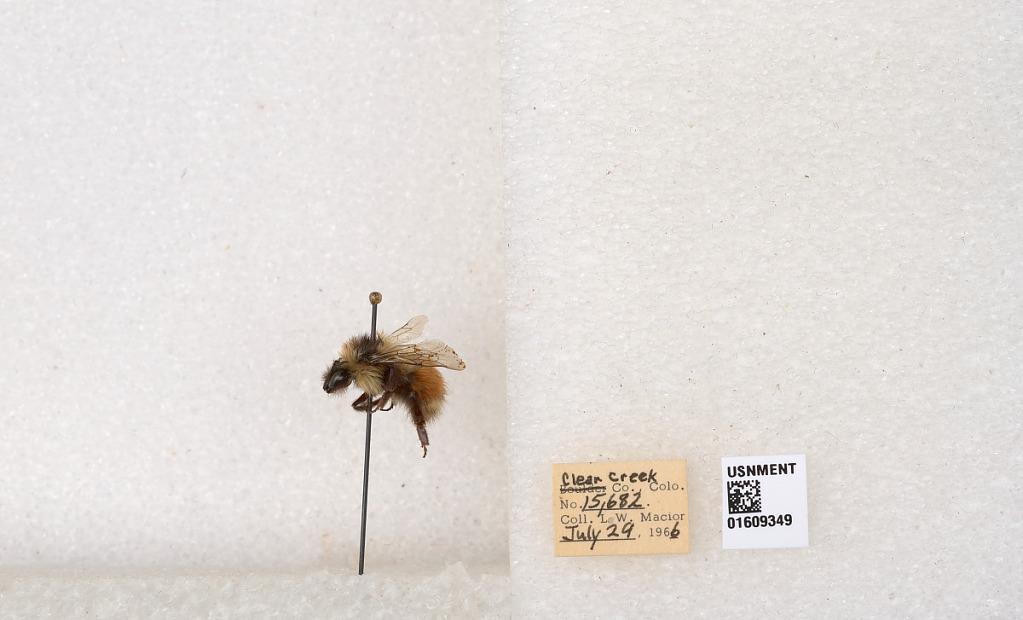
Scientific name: Bombus (Pyrobombus) sylvicola Kirby
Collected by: L. Macior
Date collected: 1966-7-29
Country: United States
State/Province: Colorado
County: Clear Creek
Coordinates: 39.6856, -105.645